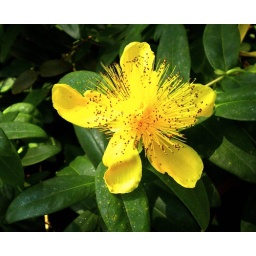
This was a poolside flower by our house in Italy that we rented